Rocket Lab Electron

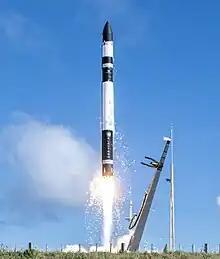
Electron launching TROPICS in 2023

Electron is a two-stage, partially reusable orbital launch vehicle developed by Rocket Lab, an American aerospace company with a wholly owned New Zealand subsidiary. Servicing the commercial small satellite launch market, it is the third most launched small-lift launch vehicle in history. Its Rutherford engines are the first electric-pump-fed engine to power an orbital-class rocket. Electron is often flown with a kickstage or Rocket Lab's Photon spacecraft. Although the rocket was designed to be expendable, Rocket Lab has recovered the first stage twice and is working towards the capability of reusing the booster. The Flight 26 (F26) booster has featured the first helicopter catch recovery attempt. Rocket Lab has, however, abandoned the idea of catching Electron.